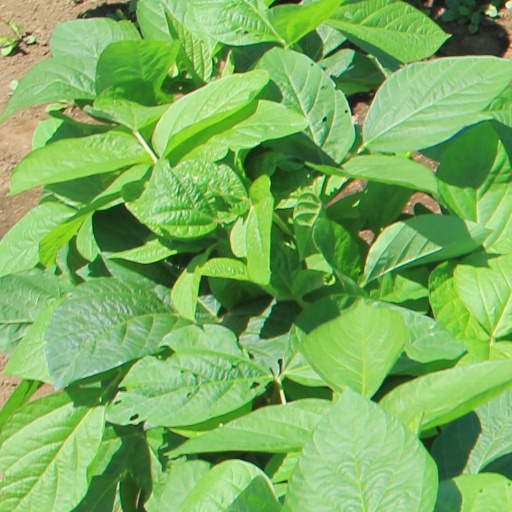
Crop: soybean